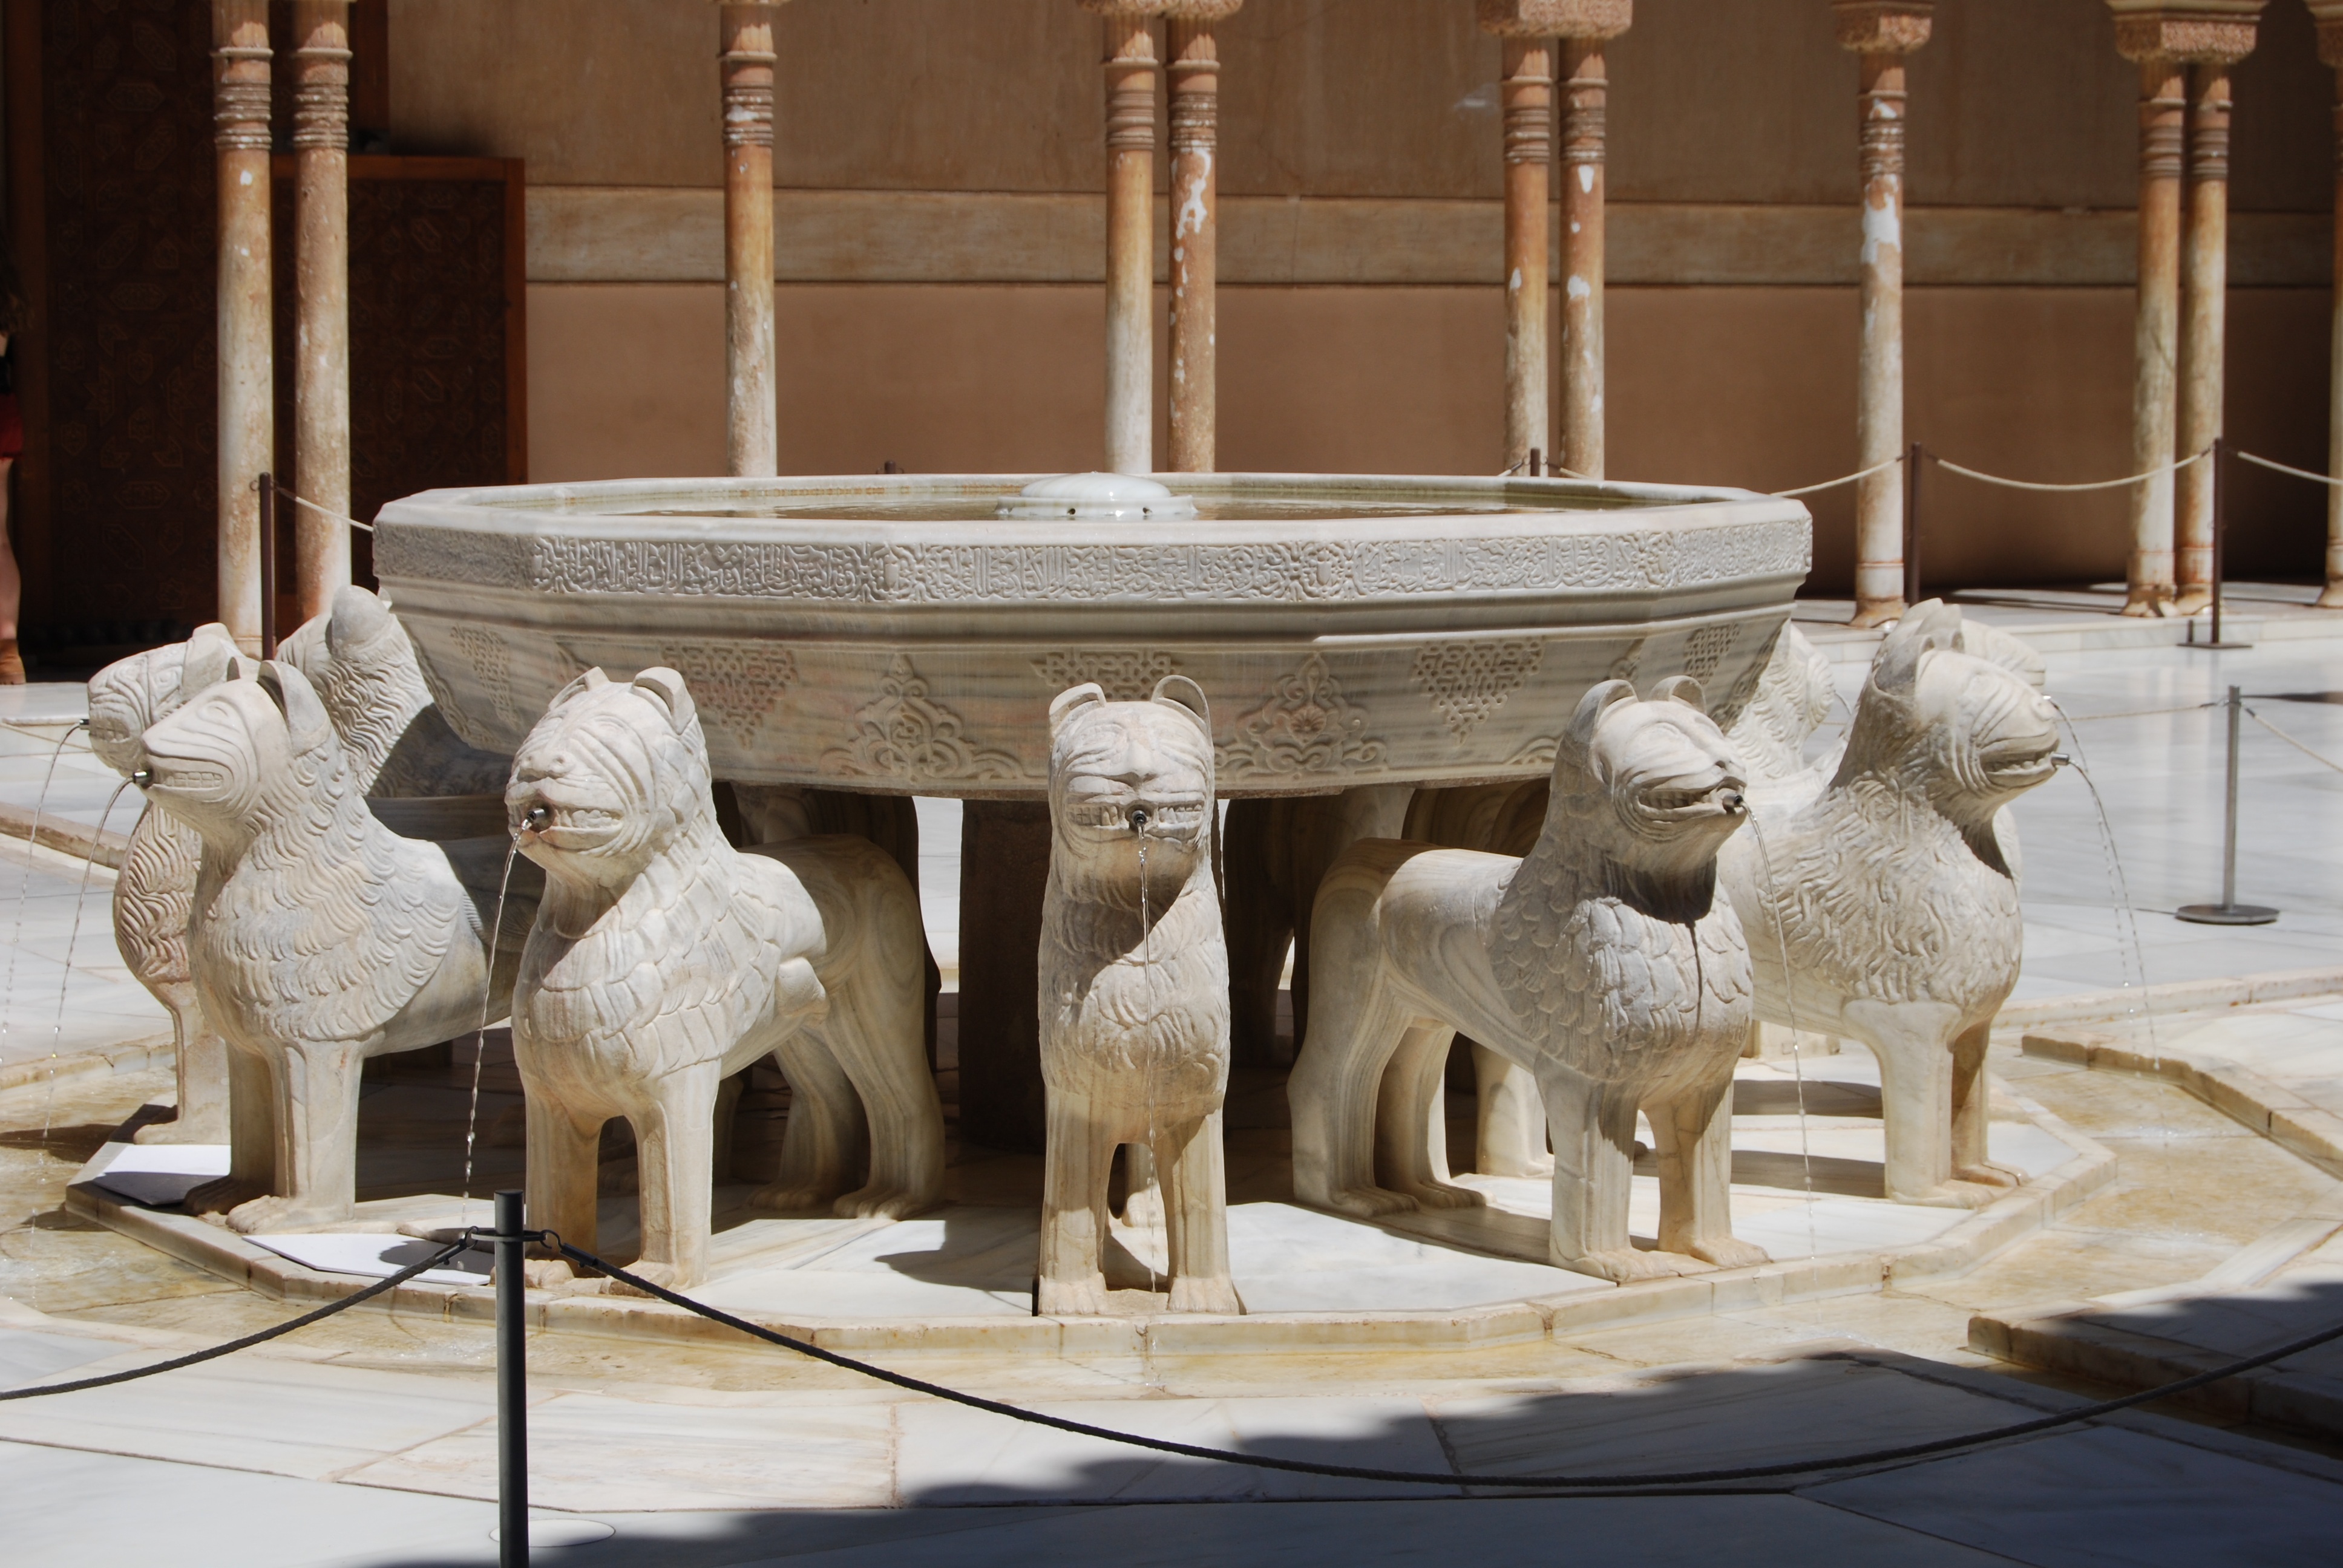
wood, sculpture, art, carving, granada, fontana, alhambra, leoni, ancient history